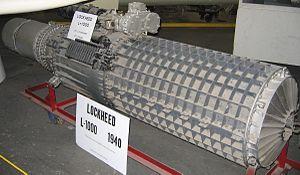
Le Lockheed J37 fut l'un des premiers turboréacteurs conçus aux États-Unis. Il ne fut pas considéré comme très important, lorsqu'il fut présenté pour la première fois dans les années 1930, et son développement fut un peu laissé de côté. À la période à laquelle il fut suffisamment développé pour être produit en série, d'autres moteurs, souvent dérivés de concepts britanniques, l'avaient surclassé sur le plan des performances.